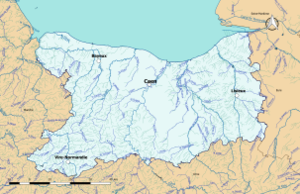
Carte du réseau hydrographique du département du Calvados (France)
La liste des cours d'eau du Calvados présente les principaux cours d'eau, de longueur supérieure à 10 km, traversant pour tout ou partie le territoire du département français du Calvados dans la région Normandie.